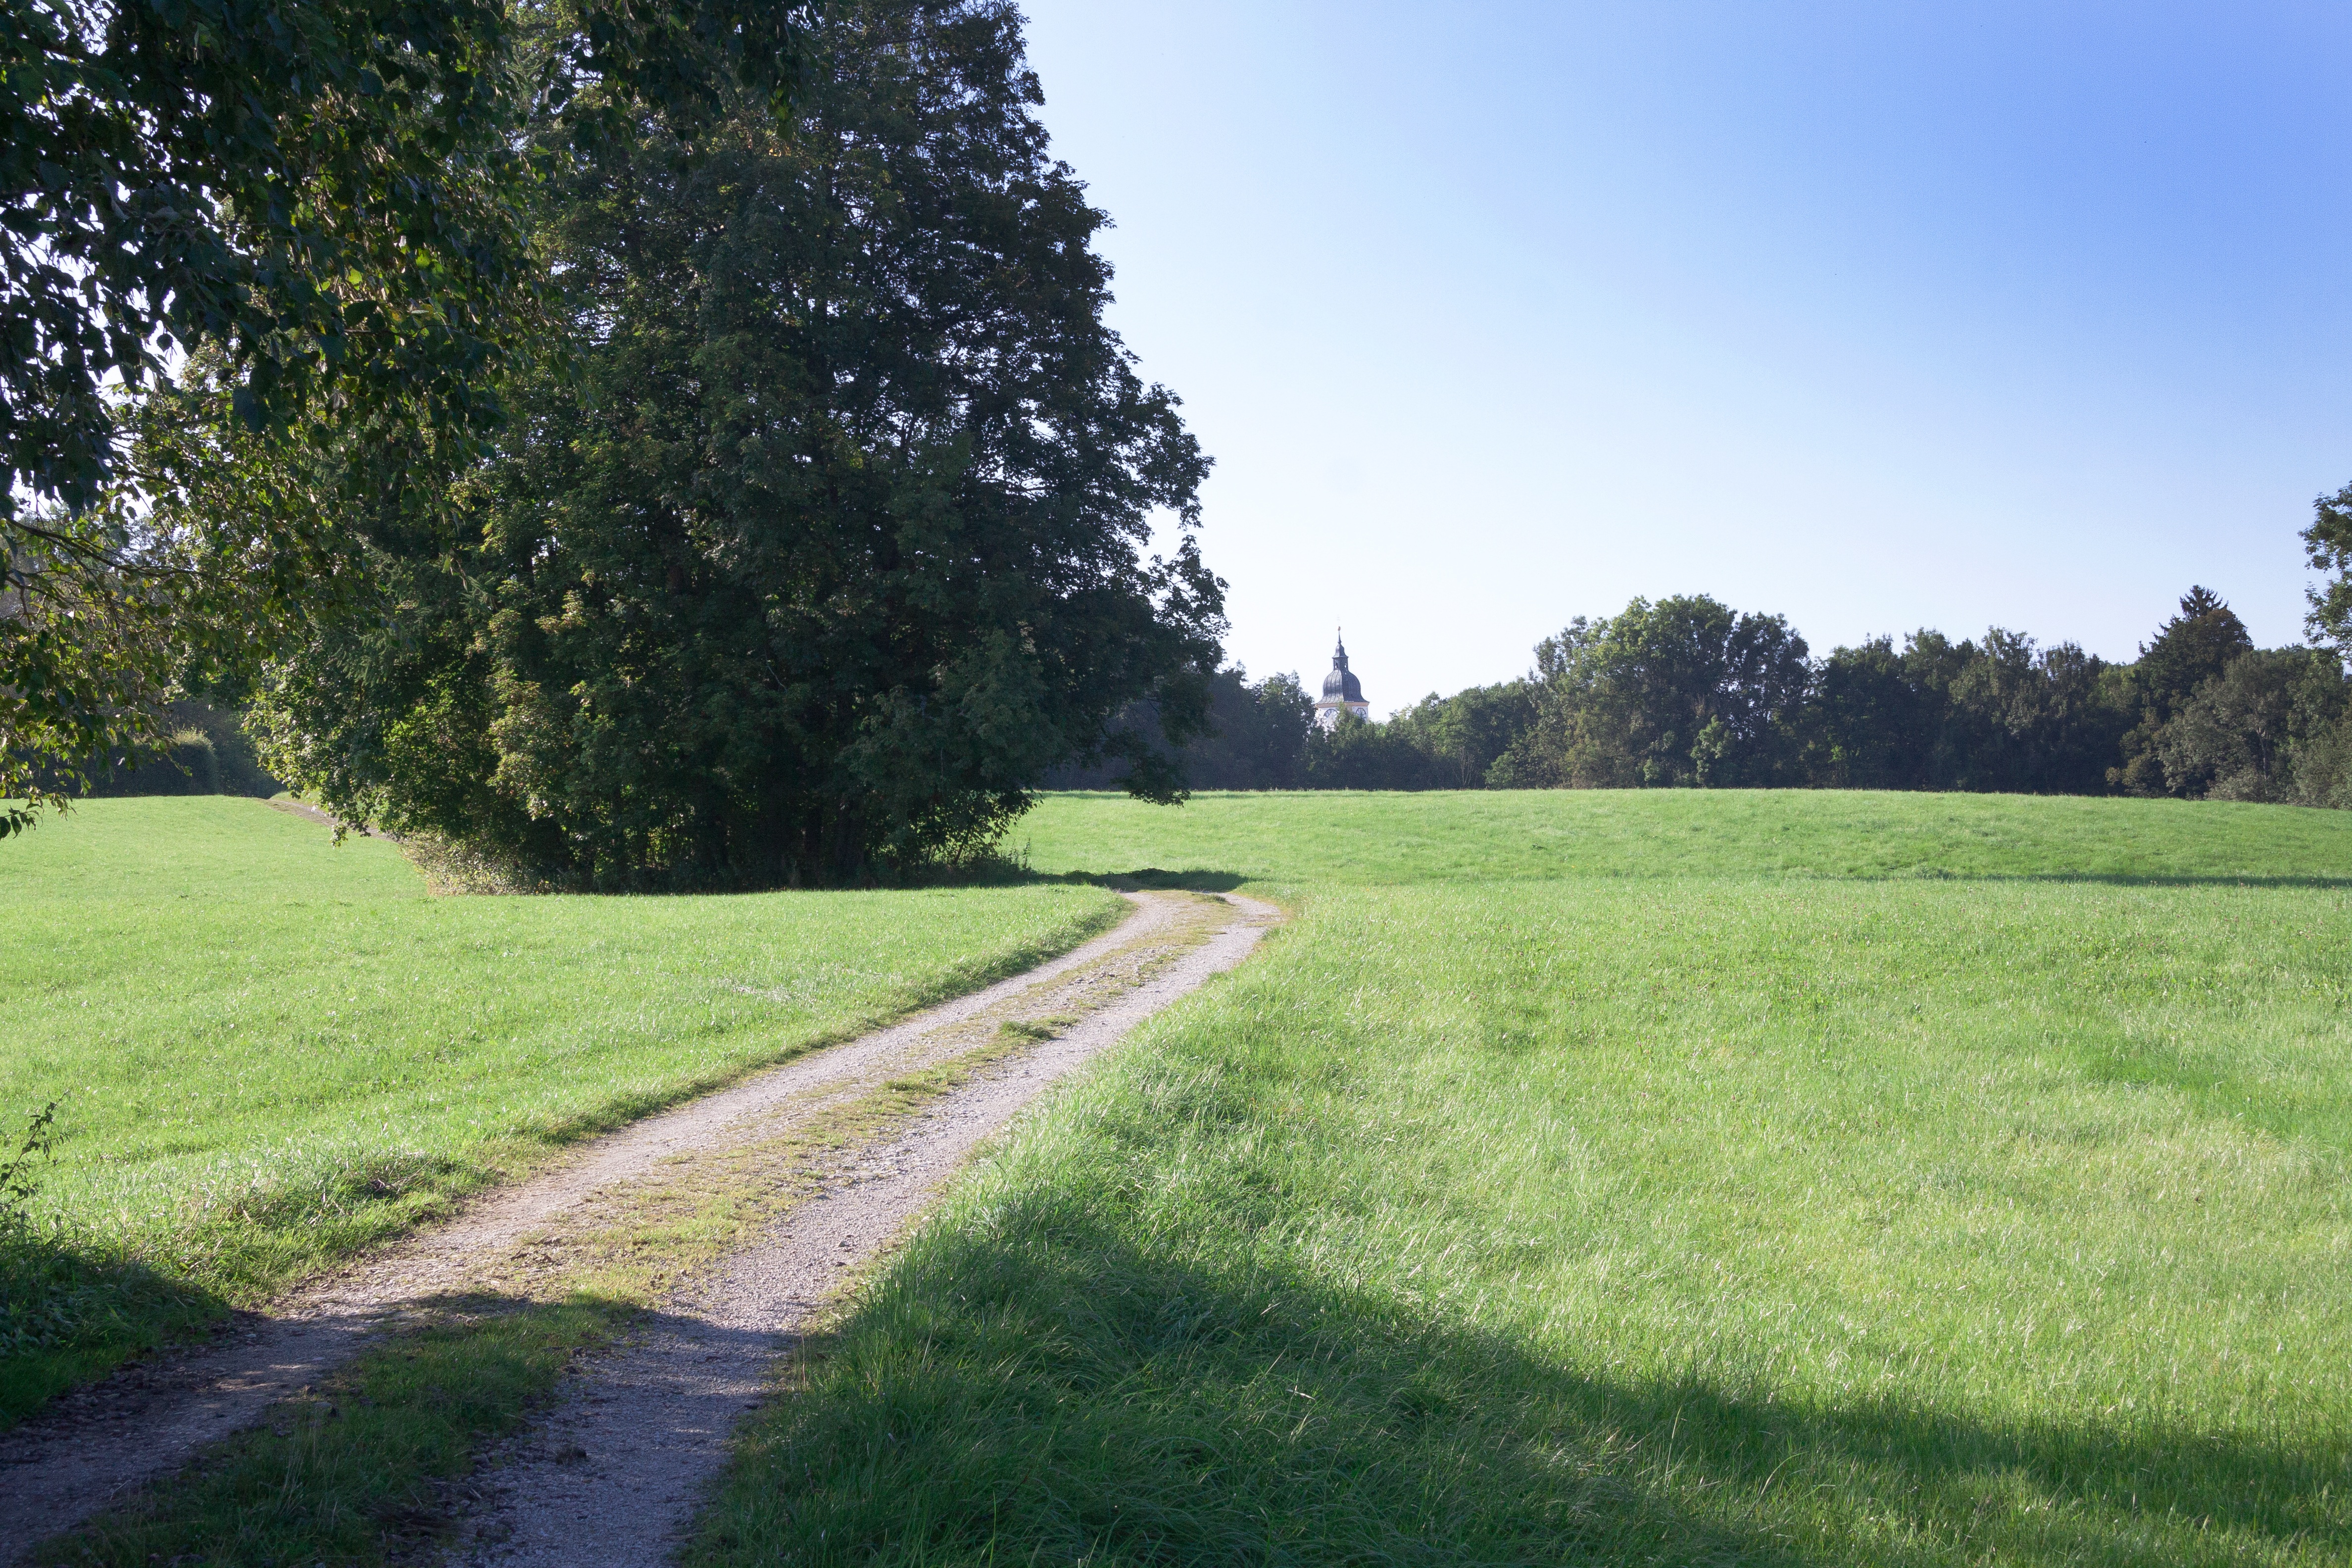
landscape, tree, nature, forest, path, grass, structure, field, lawn, meadow, prairie, hill, pasture, soil, plain, golf course, golf club, grassland, steeple, shrub, estate, away, abendstimmung, atmospheric, rural area, grass family, sport venue, land lot